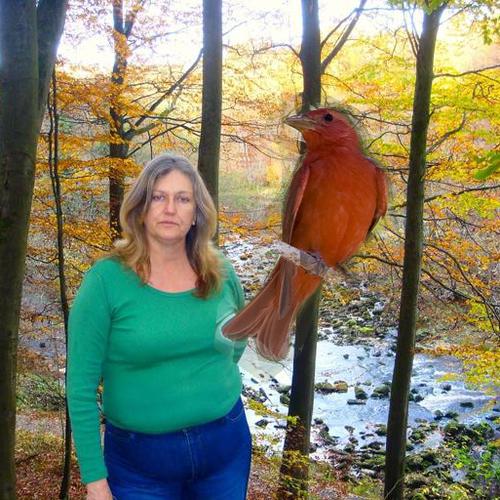
Bird species: Summer_Tanager
Bird type: landbird
Background: land